Lohe hambad

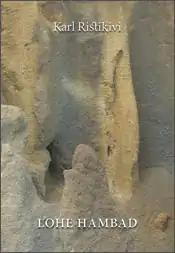
Cover of 2005 published version.

Lohe hambad is a novel by Estonian author Karl Ristikivi. It was first published in 1970 in Lund, Sweden by Eesti Kirjanike Kooperatiiv ("Estonian Writers' Cooperative"). In Estonia it was published in 1987.